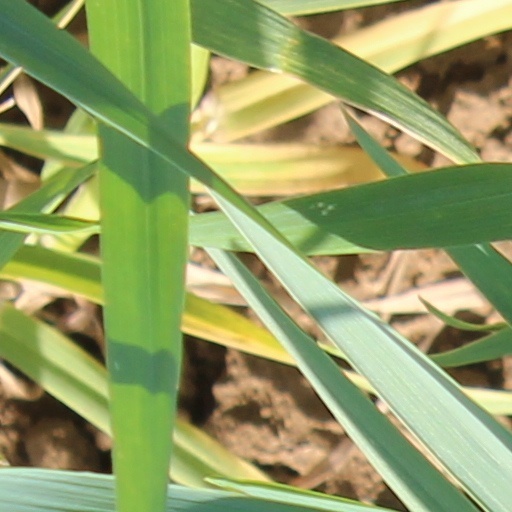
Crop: wheat